Year of the Devil

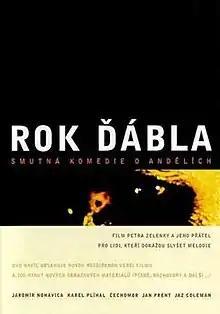

Year of the Devil is a 2002 Czech mockumentary film directed by Petr Zelenka. It stars musicians who act as themselves: Czech folk music band Čechomor, musicians and poets Jaromír Nohavica, Karel Plihal and British musician and composer Jaz Coleman. The soundtrack also includes two pieces by the Killing Joke: "Frenzy" and "Exorcism".